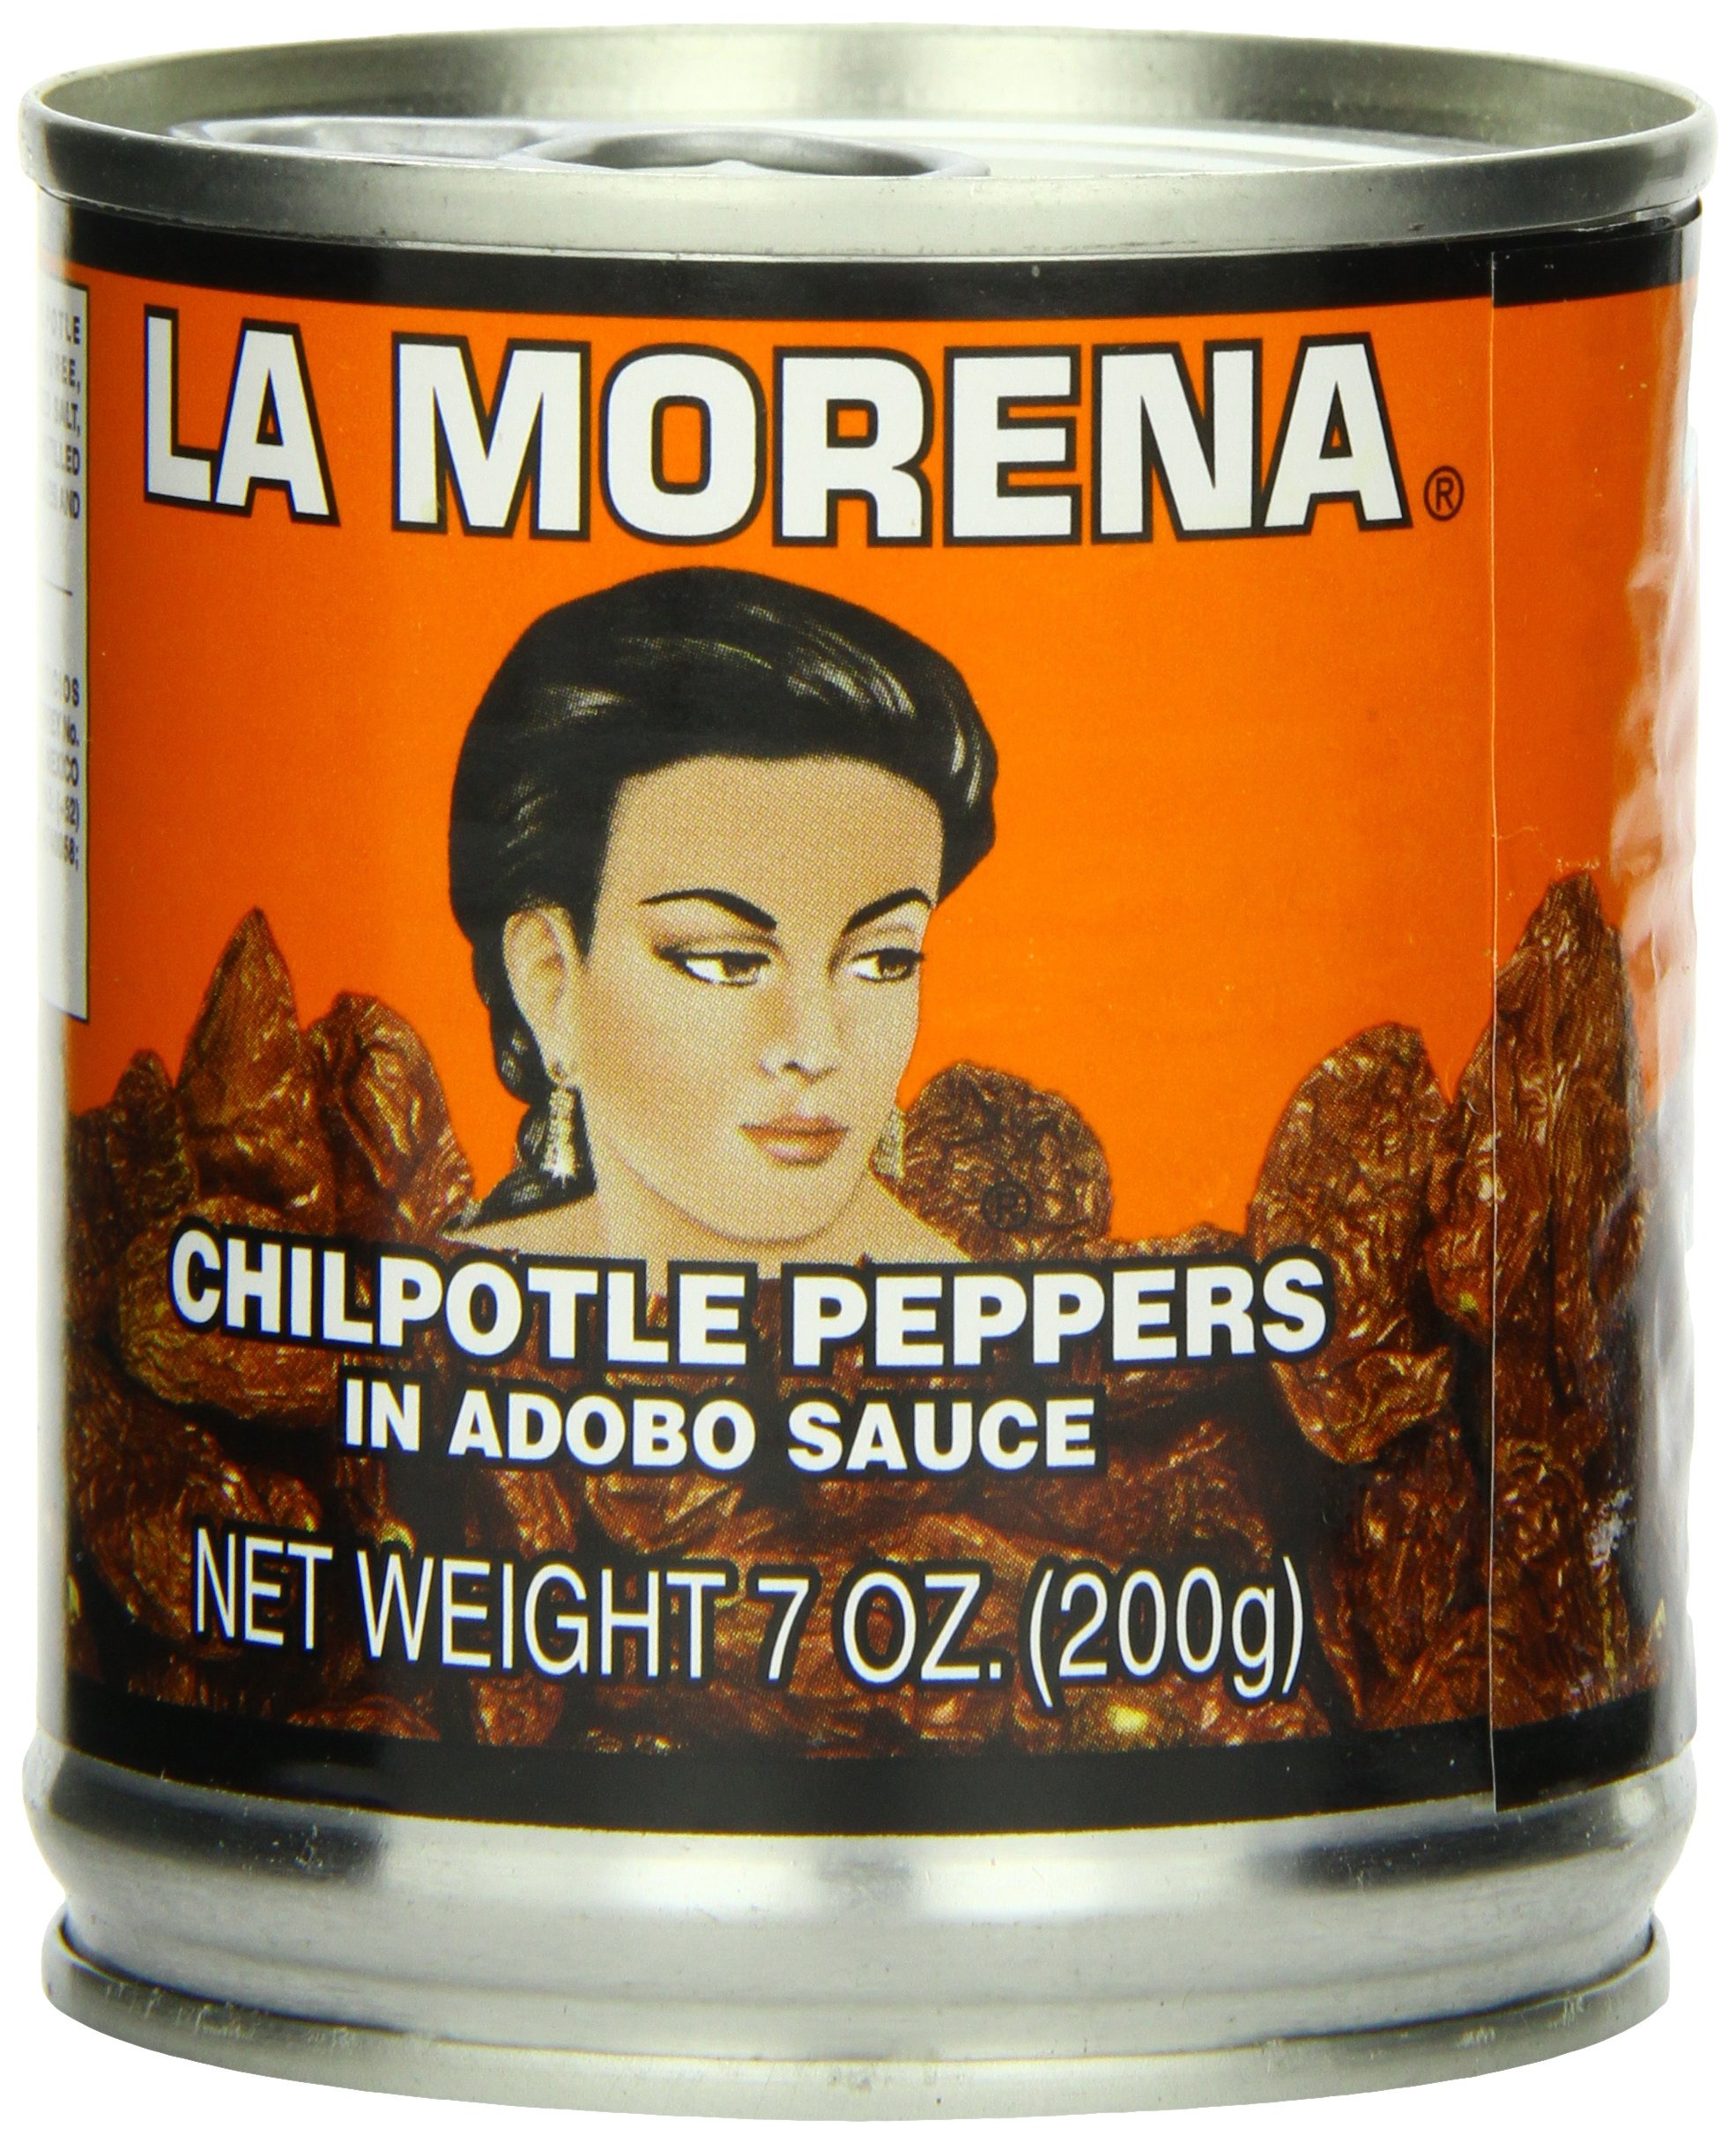
Item Name: La Morena Chipotle Peppers in Adobo Sauce, 7 Ounce (Pack of 24)
Bullet Point 1: Gourmet New Mexico foods
Bullet Point 2: Chipotle peppers in adobo sauce
Bullet Point 3: Add a few whole or pureed chipotles with a bit of the adobo sauce to soups, stews, and sauces
Bullet Point 4: Ingredients include chipotle peppers, tomato puree, paprika, sugar, iodized salt, onions, sesame oil, distilled vinegar, garlic, bay leaves, oregano
Bullet Point 5: All natural
Value: 168.0
Unit: Ounce

Price: 3.035